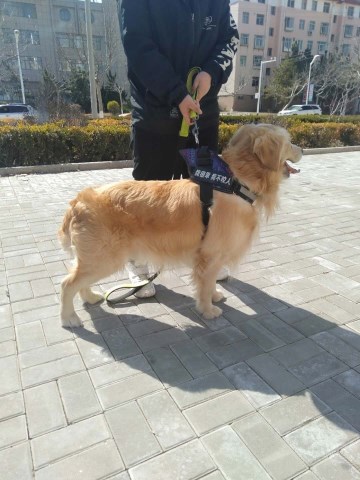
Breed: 5355-n000126-golden_retriever